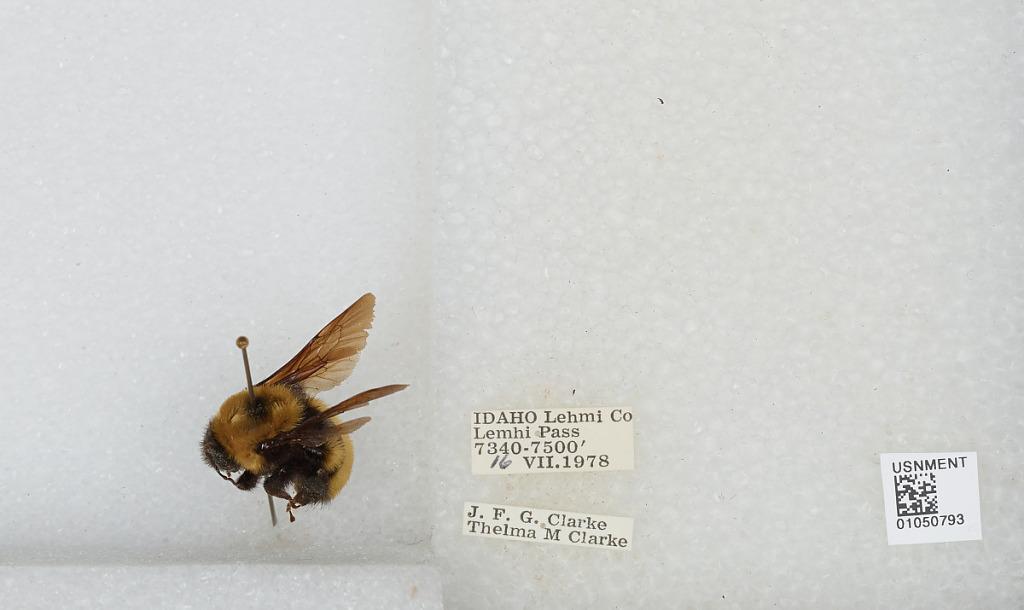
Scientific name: Bombus sp.
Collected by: J. Clarke & T. Clarke
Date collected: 1978-7-16
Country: United States
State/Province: Idaho
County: Lemhi
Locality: Lemhi Pass
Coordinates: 44.9742, -113.445